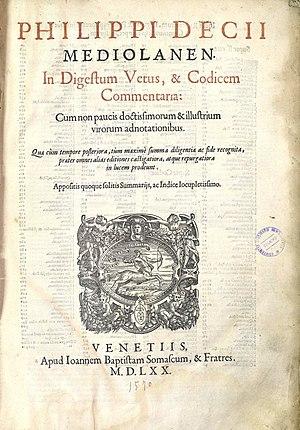
Filippo Decio, né à Milan en 1454, mort à Sienne probablement le 13 octobre 1535, est un juriste italien. Son premier biographe a été son disciple Francesco Boeza.